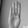
ASL letter: B